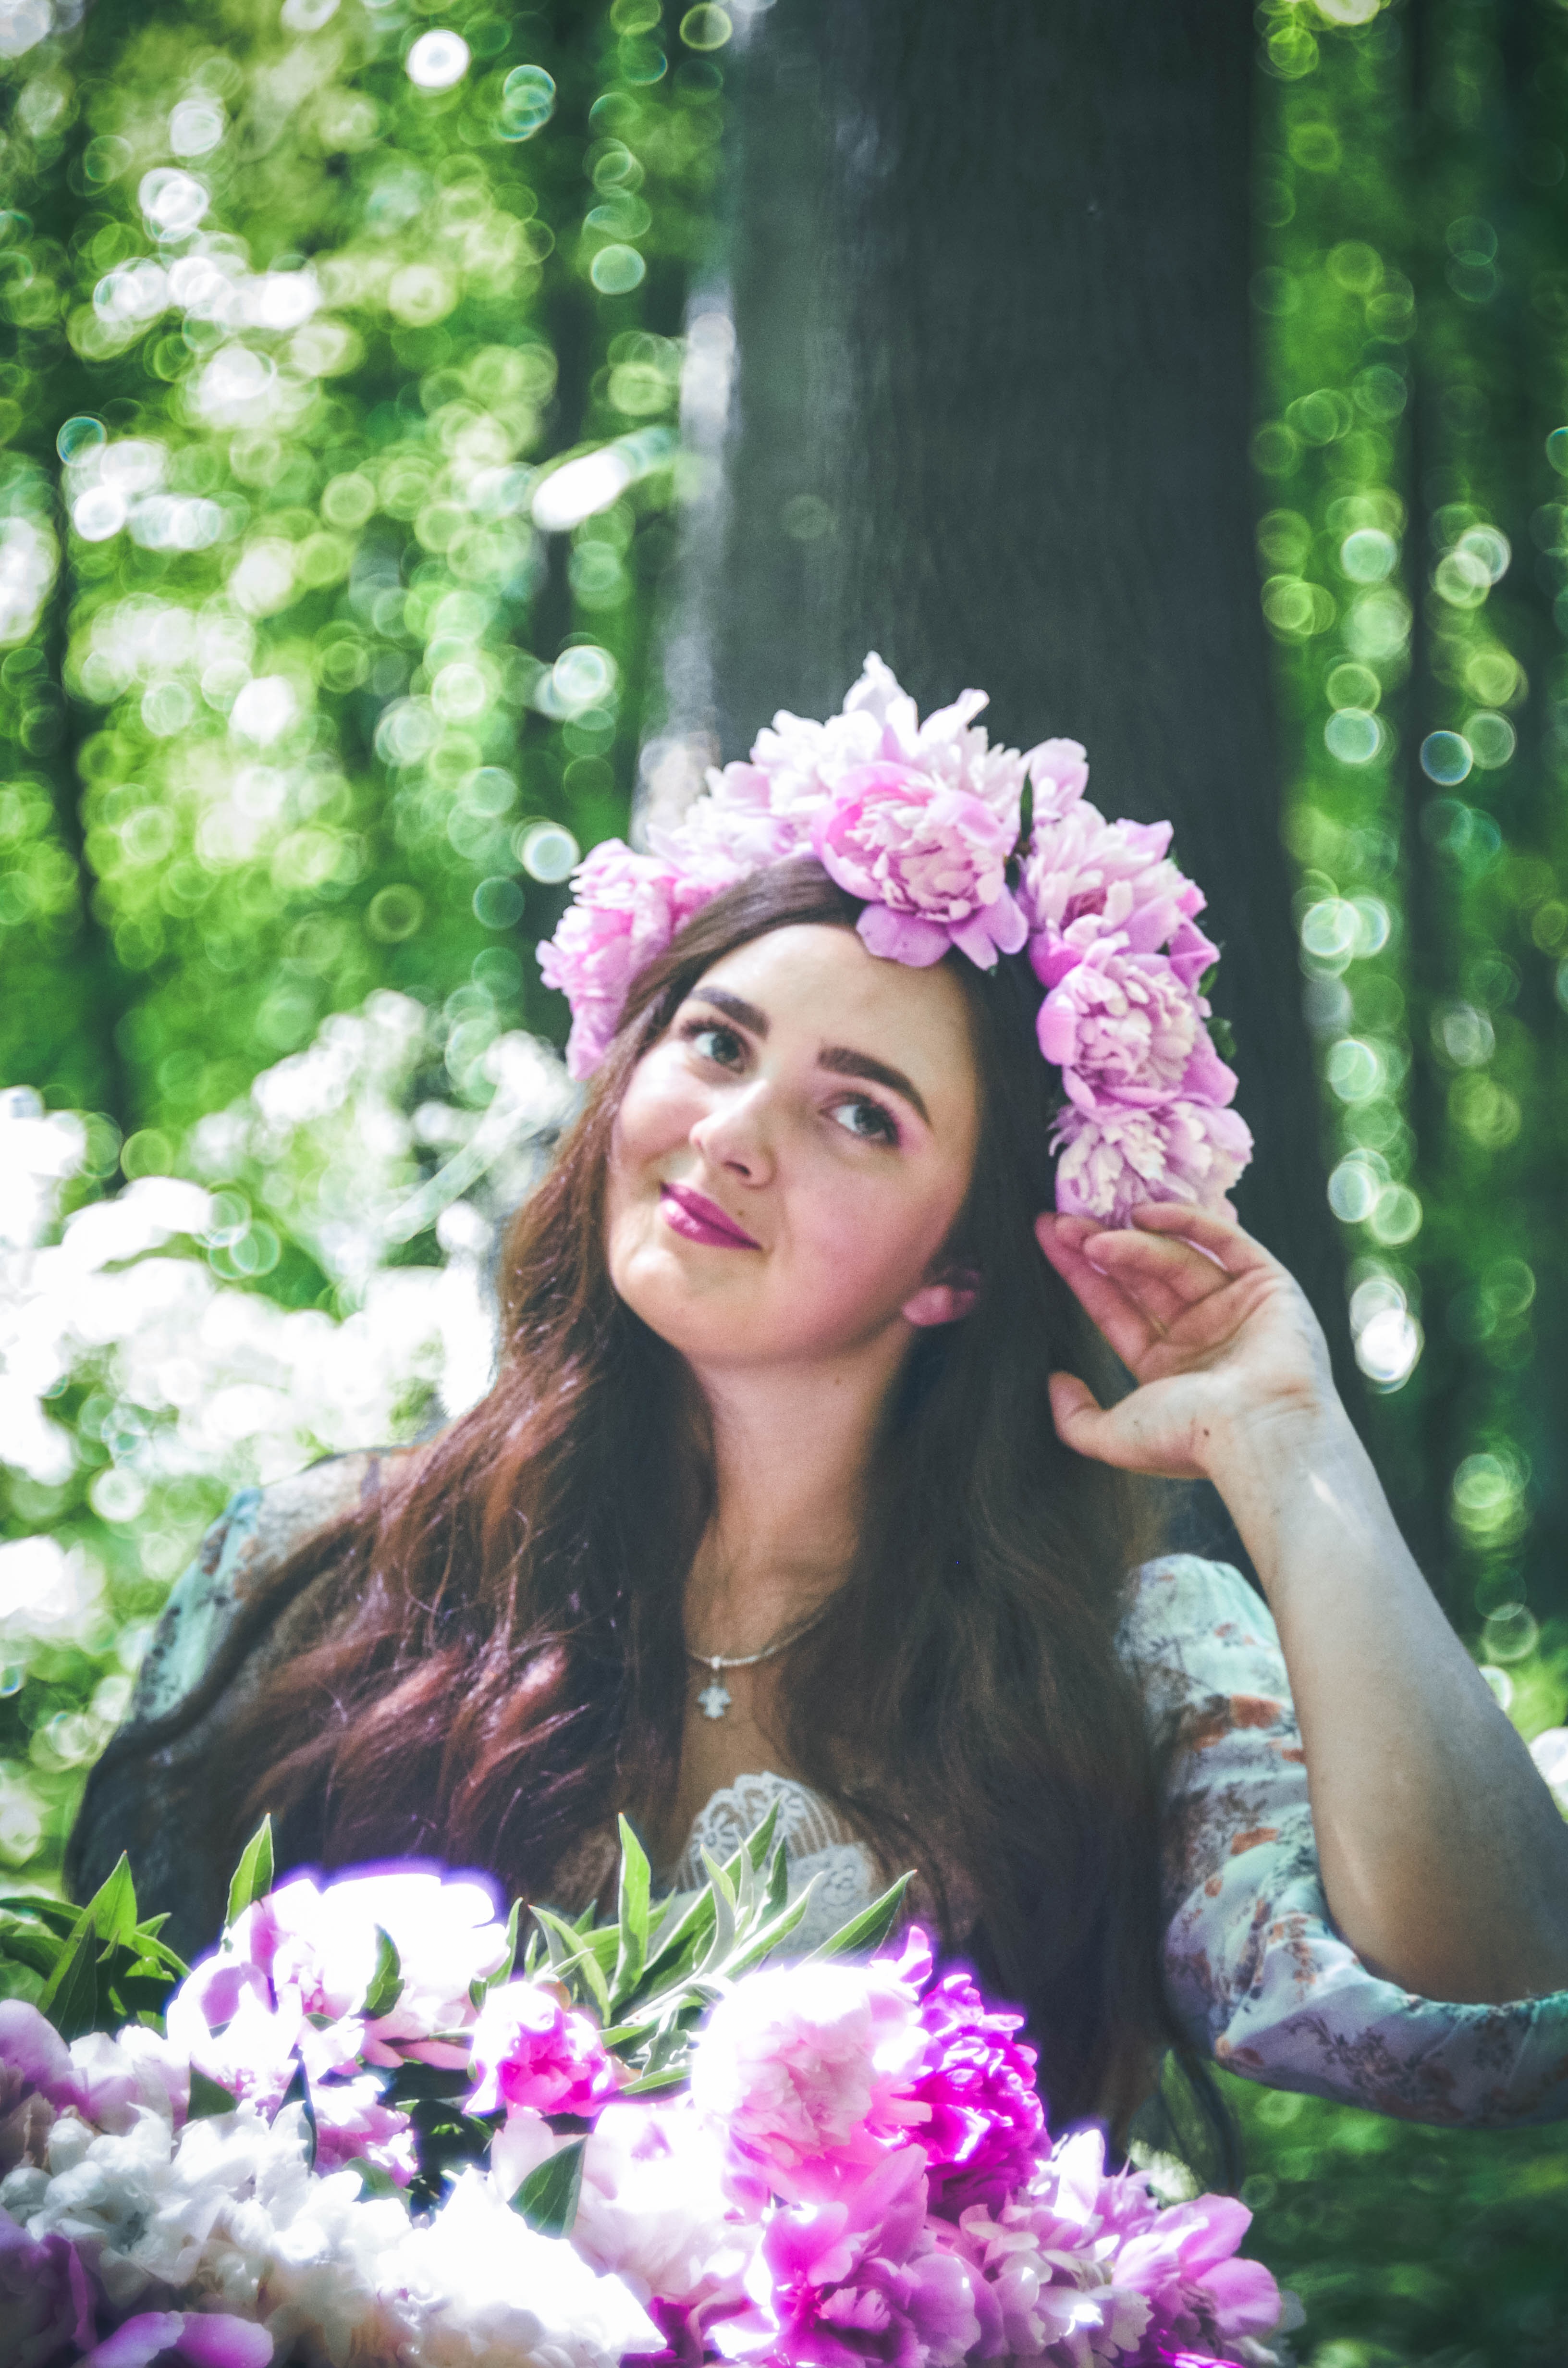
nature, light, people, girl, sun, woman, hair, white, camera, photography, photographer, flower, view, female, portrait, model, spring, youth, fashion, clothing, lady, pink, bride, flora, season, hairstyle, wreath, flowers, trees, dress, photograph, beauty, fine, idea, views, smiles, curls, photoshoot, emotions, tenderness, living nature, photo shoot, portrait photography